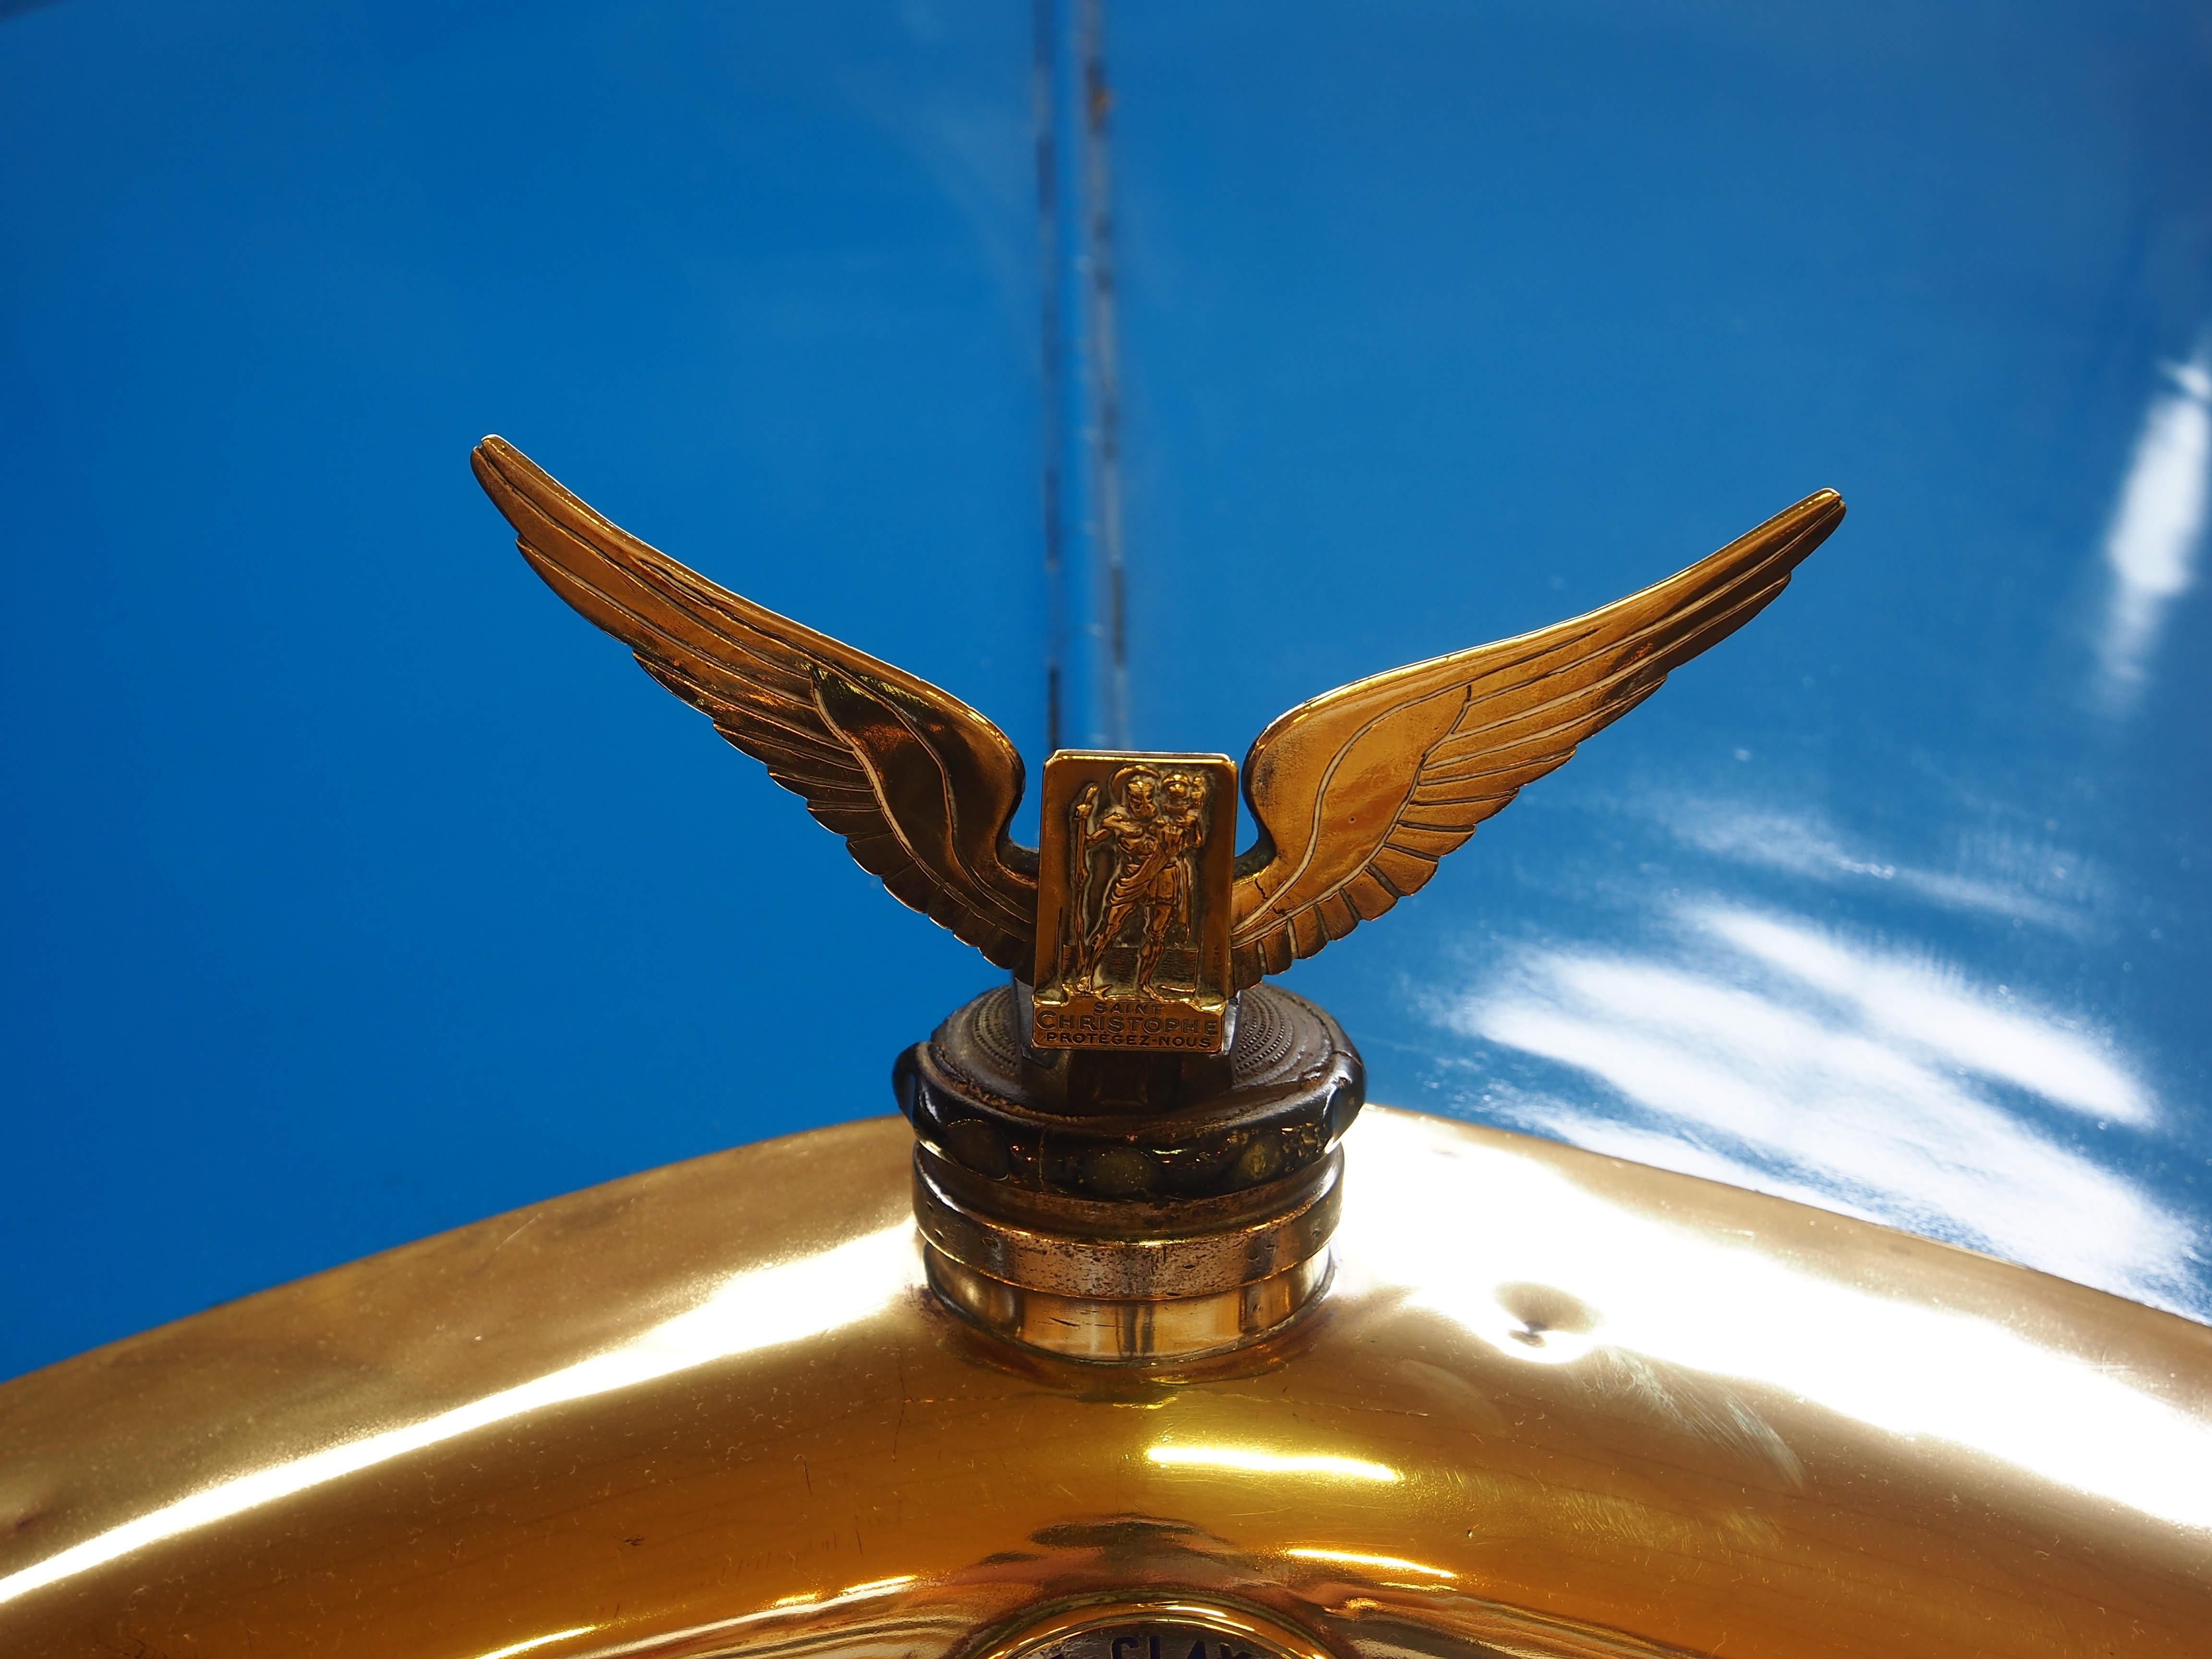
bird, wing, vintage, wheel, automobile, retro, transportation, statue, model, vehicle, equipment, ornament, sculpture, macro photography, fashioned, delaugere, clayette